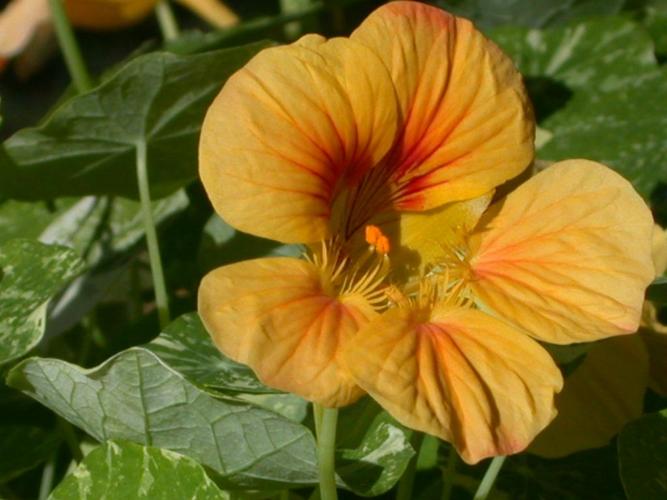
Label: watercress